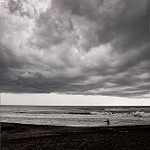
Label: sea